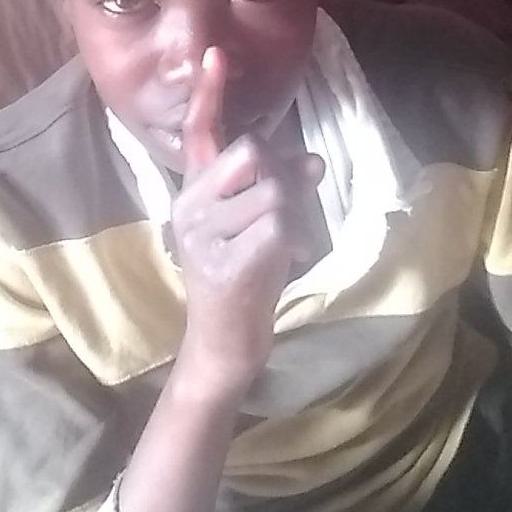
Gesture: mute